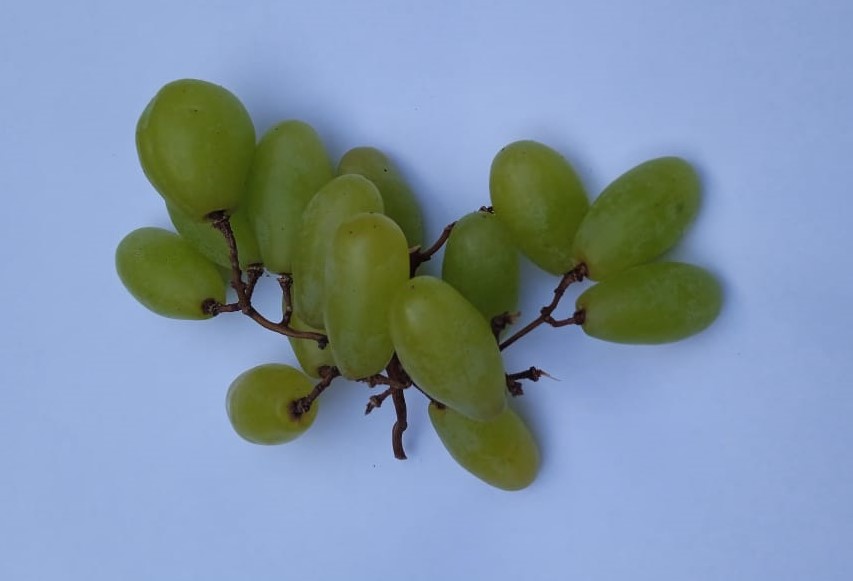
Fruit: grape
Condition: fresh